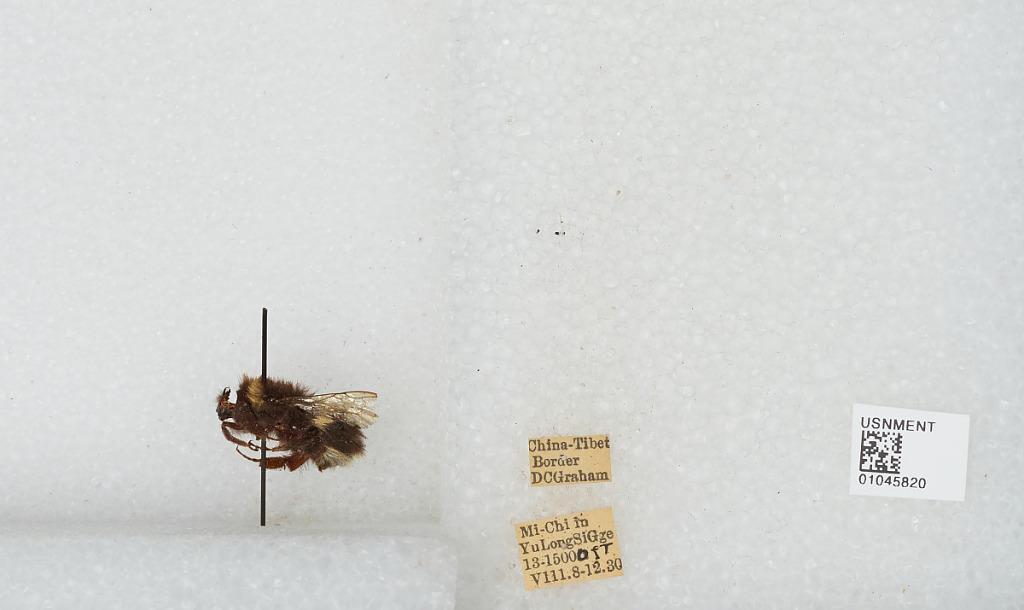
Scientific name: Bombus sp.
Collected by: D. Graham
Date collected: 1930-8-8
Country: China
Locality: Mi-Chi in Yu Long Si Gorge, China-Tibet border